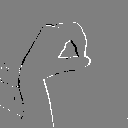
ASL letter: o